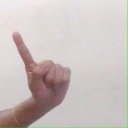
अक्षर: ए